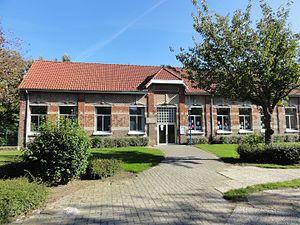
Écoles des cités de la fosse n° 10 - 20 de la Compagnie des mines de Courrières dans le bassin minier du Nord-Pas-de-Calais, Billy-Montigny, Pas-de-Calais, Nord-Pas-de-Calais, France.
La fosse nᵒ 10 - 20 dite Schneider-Landrieu de la Compagnie des mines de Courrières est un ancien charbonnage du Bassin minier du Nord-Pas-de-Calais, situé à Billy-Montigny. Le fonçage du puits nᵒ 20 est commencé le 24 avril 1899, et la fosse commence à produire dès l'année suivante. Elle n'est pas touchée le samedi 10 mars 1906 par la Catastrophe de Courrières, mais joue un rôle actif dans les opérations de sauvetage. Des cités sont établies à proximité de la fosse, sur les territoires de Billy-Montigny et de Rouvroy, ainsi qu'une école. Le puits nᵒ 20 est commencé en 1911. La fosse est, comme les autres fosses de la compagnie, détruite durant la Première Guerre mondiale. À la reconstruction, le puits nᵒ 10 est doté d'un nouveau chevalement de type « cocotte » alors que le puits nᵒ 20 reçoit un chevalement en poutrelles métalliques. Les terrils nᵒˢ 104 et 104A sont édifiés au sud de la fosse, le premier est conique, le second est plat. Un terril cavalier nᵒ 239 relie les terrils à la ligne de Lens à Ostricourt.